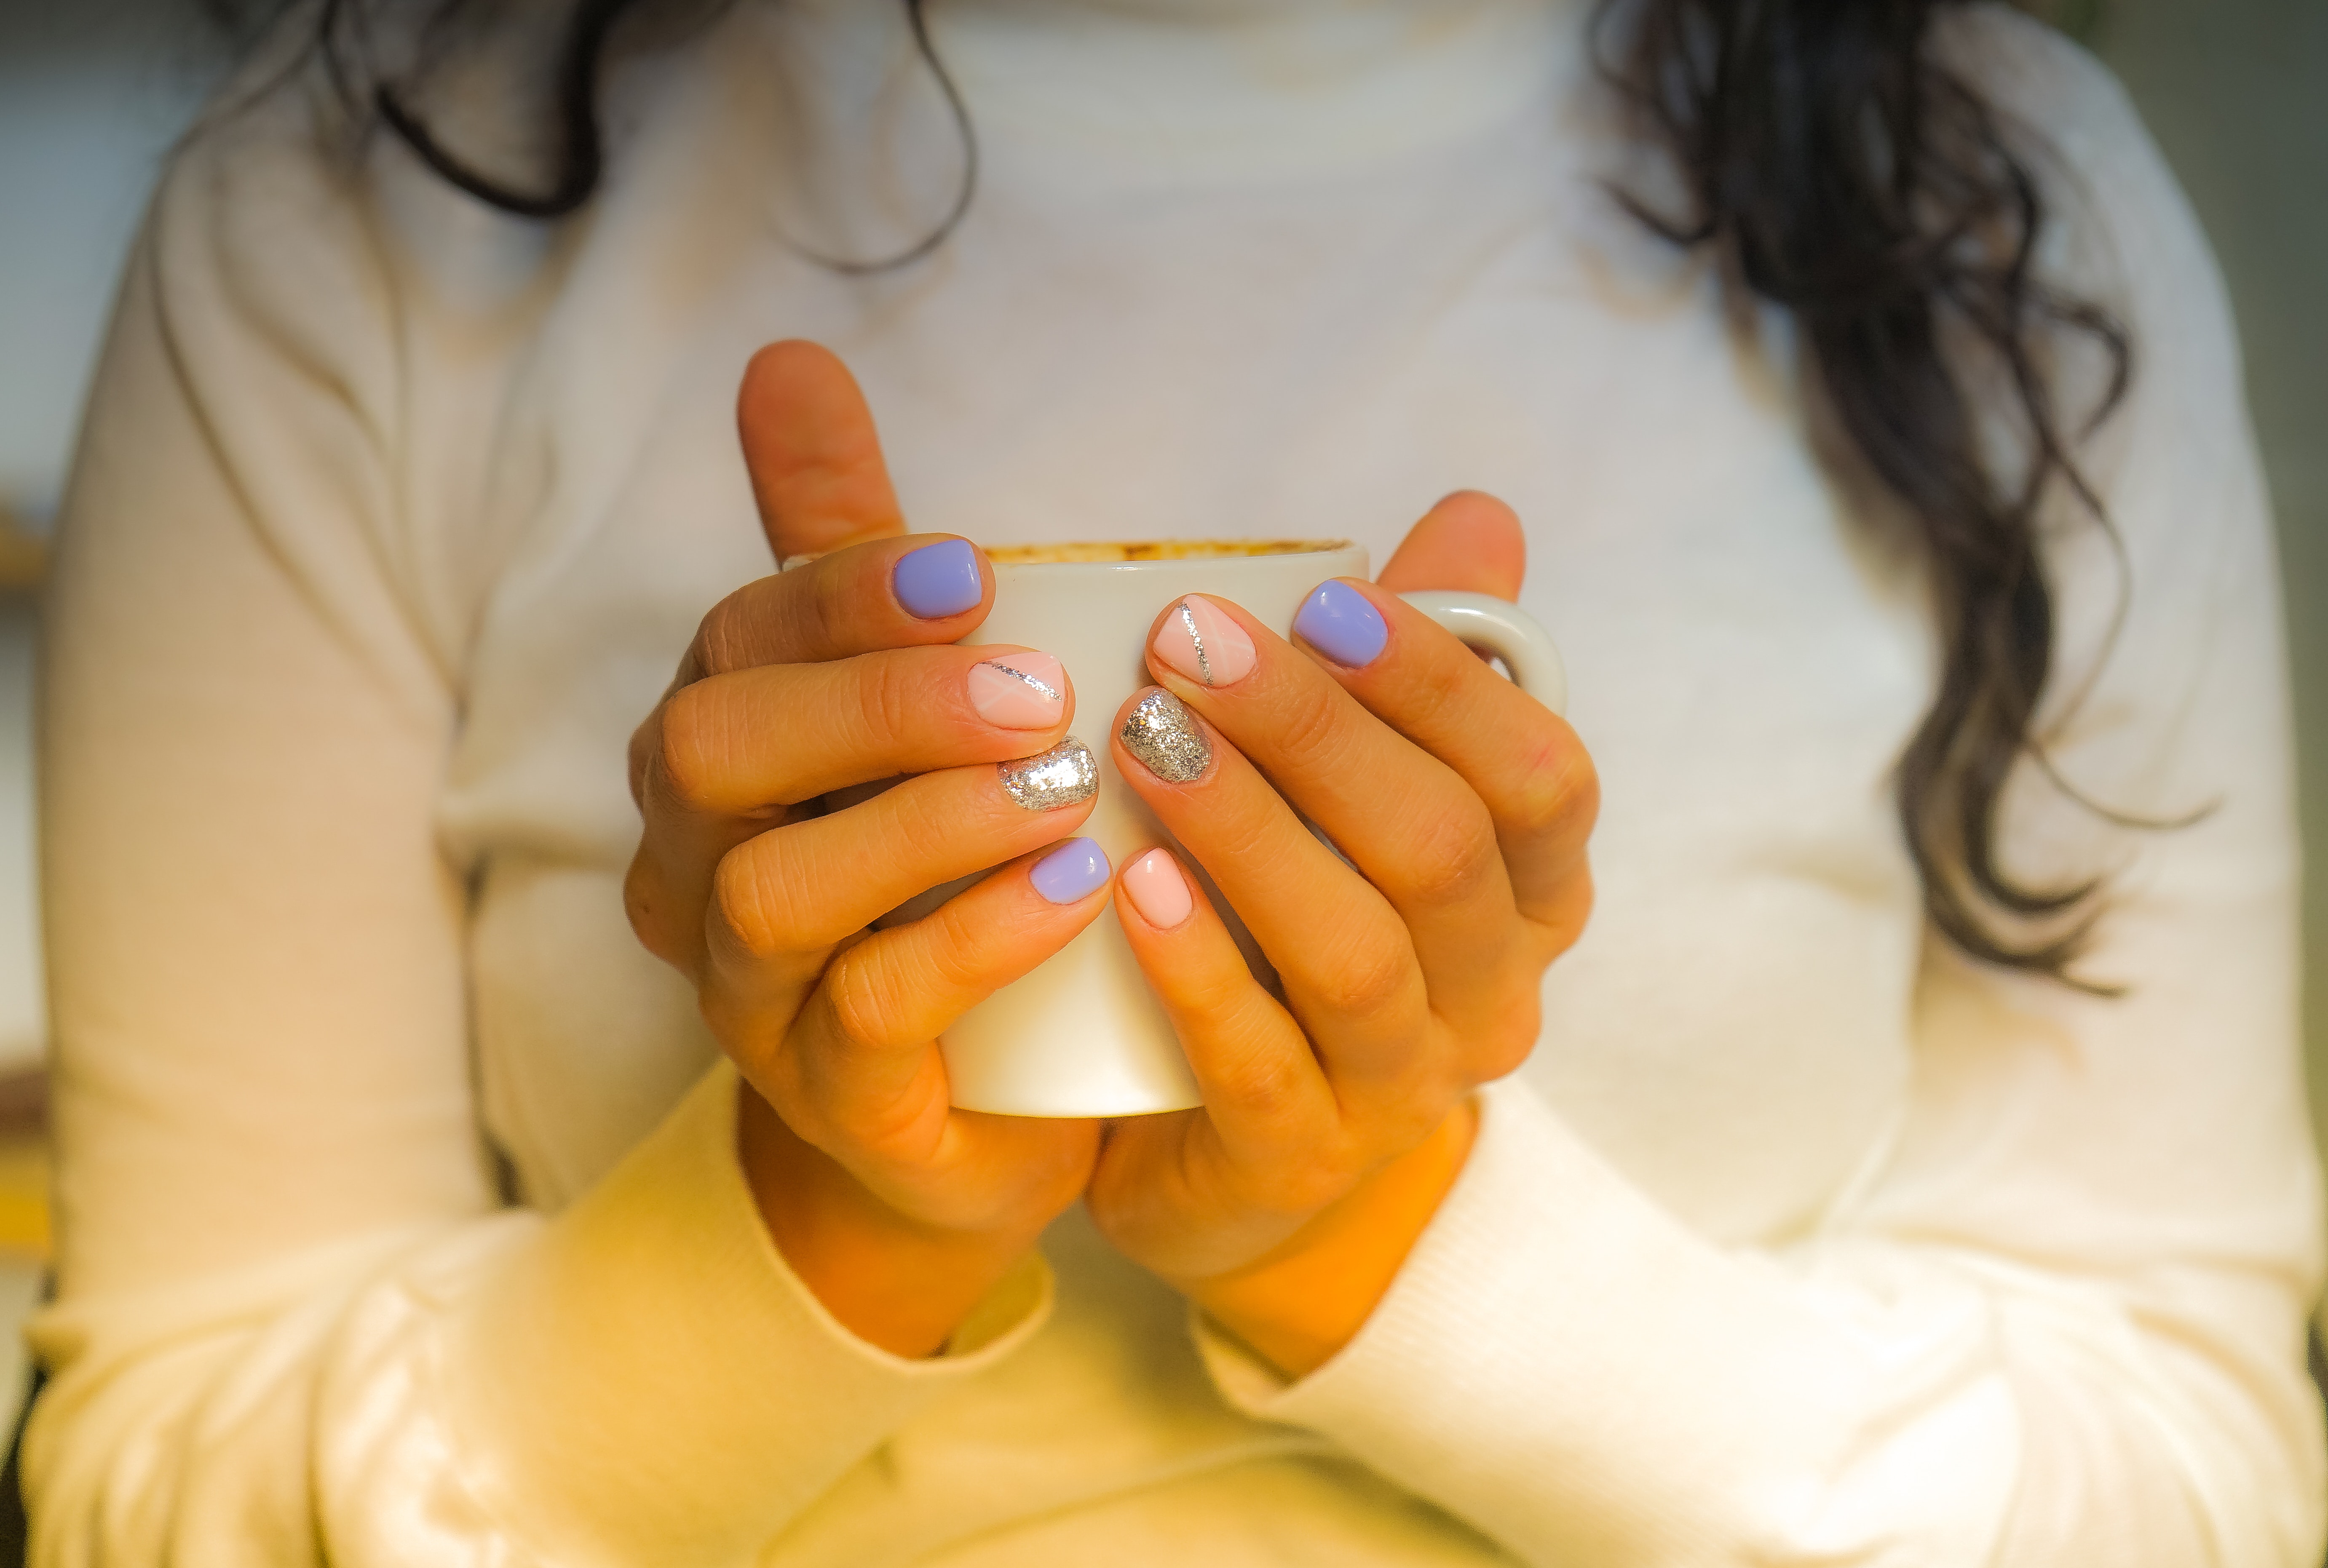
finger, nail, hand, skin, orange, thumb, gesture, nail care, child, ear